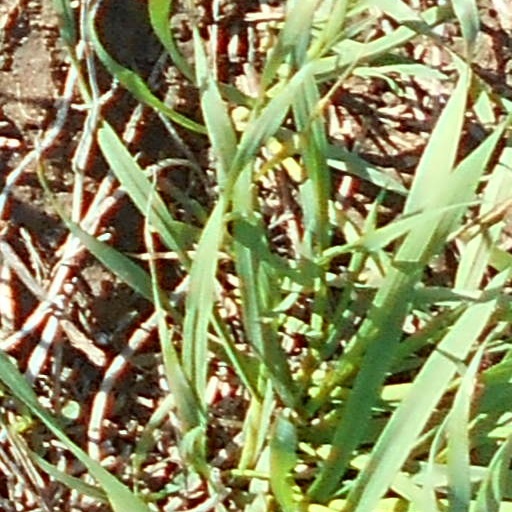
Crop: wheat